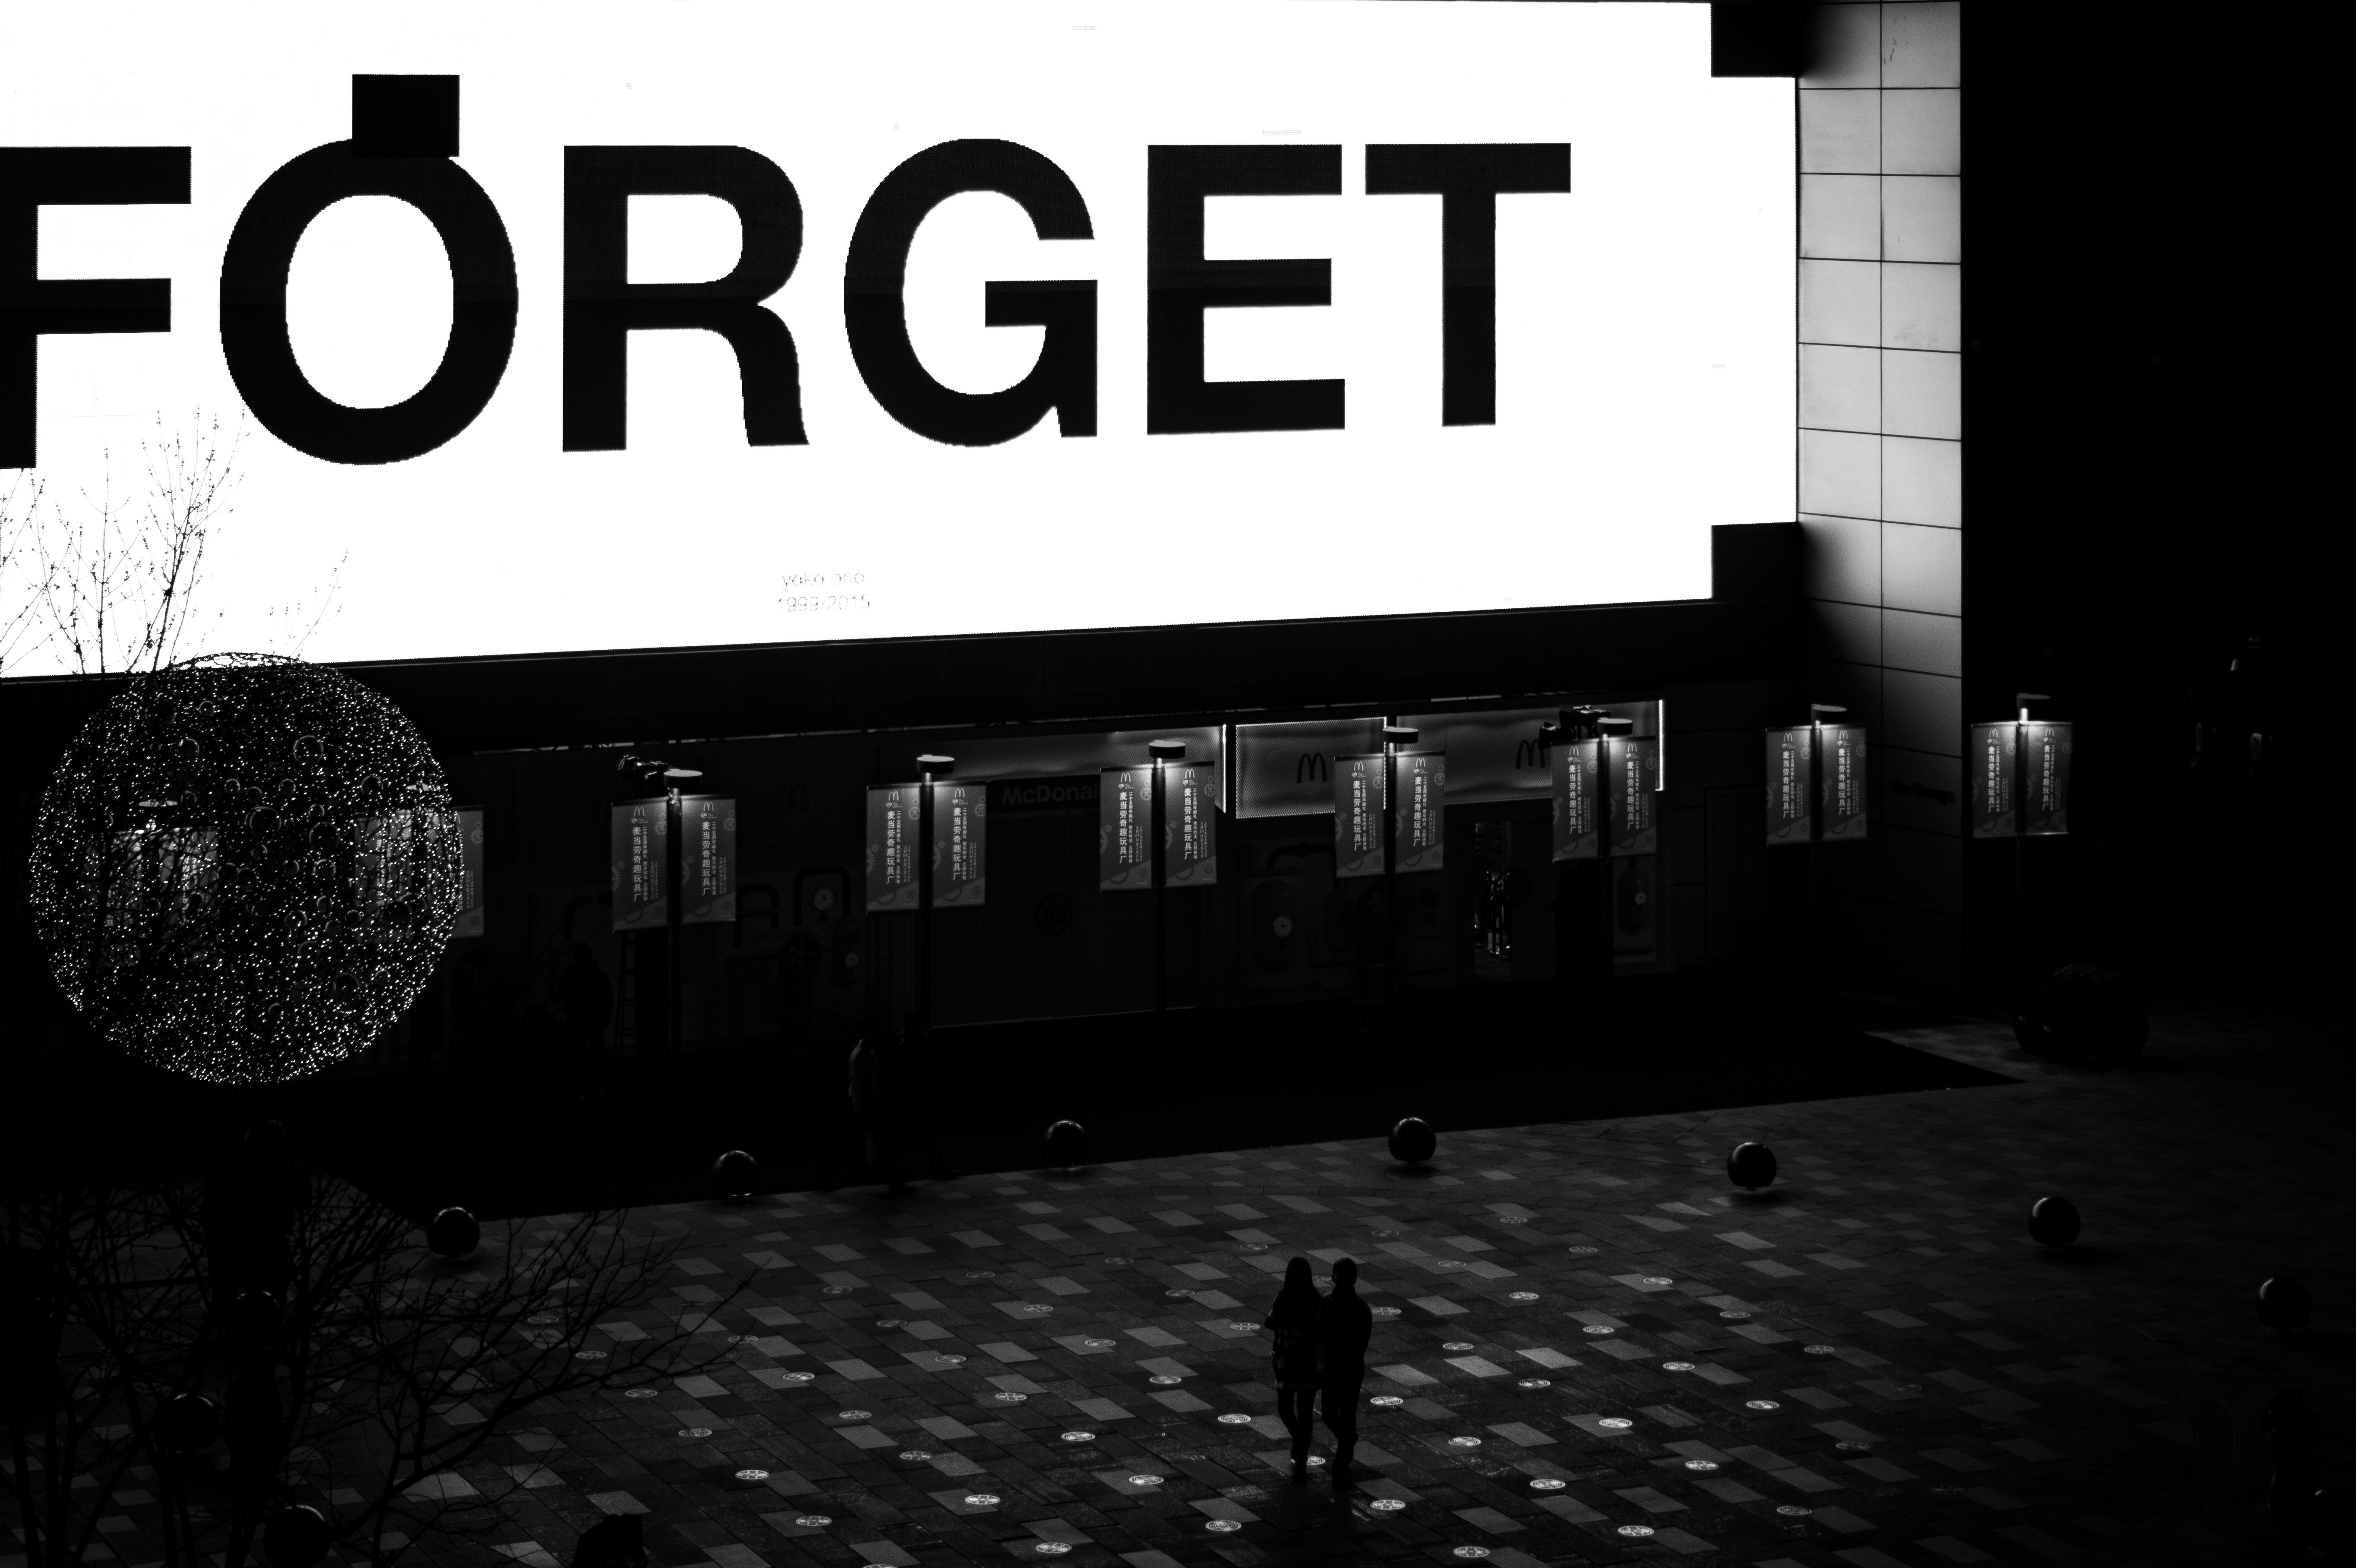
black and white, street, darkness, black, monochrome, font, candid, beijing, china, shape, midnight, forget, sonystreetphotographer, sanlitun, monochrome photography, film noir